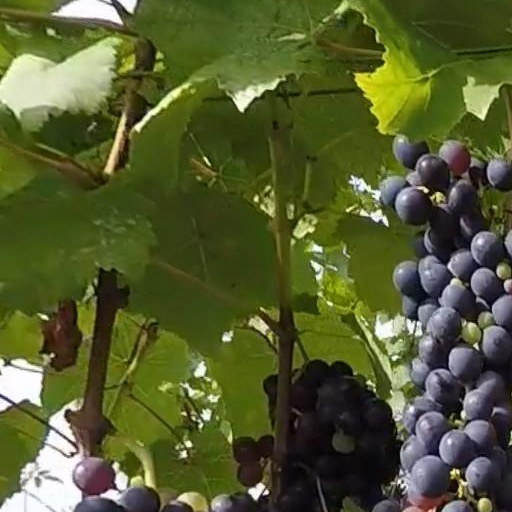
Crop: grape